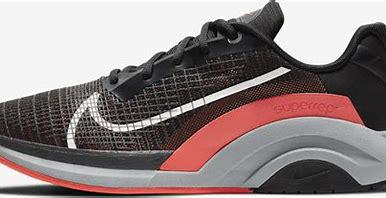
Brand: Nike
Model: Zoomx Superrep Surge